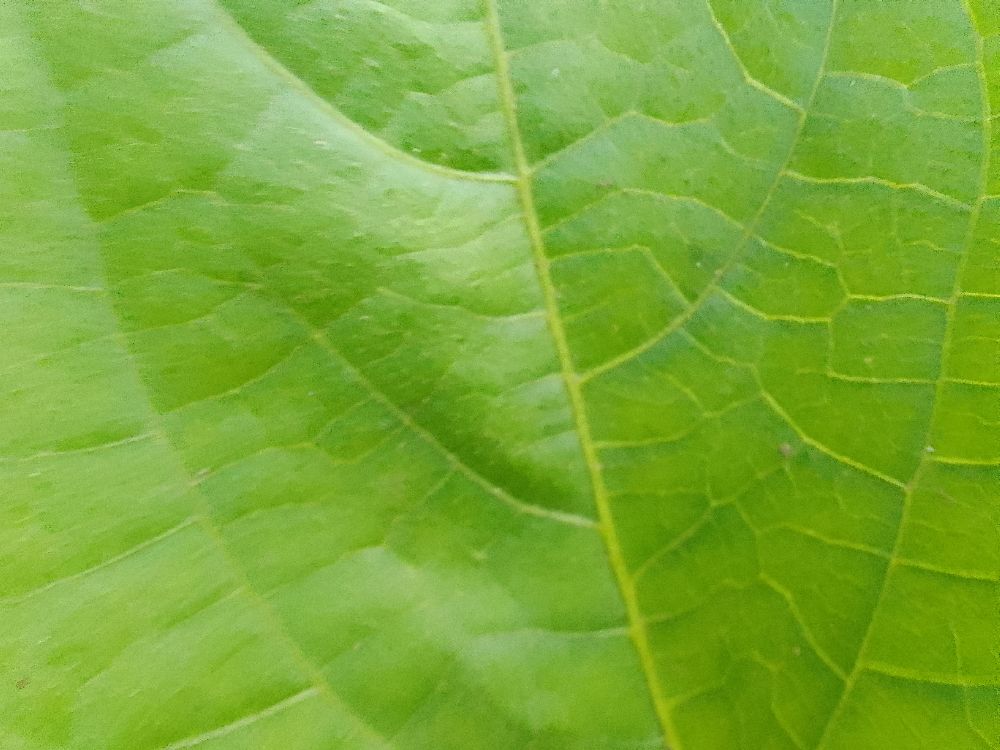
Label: healthy